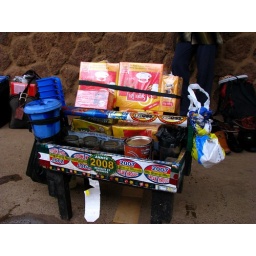
Tea served cup by cup by street vendors